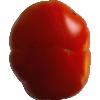
Label: Tomato 1